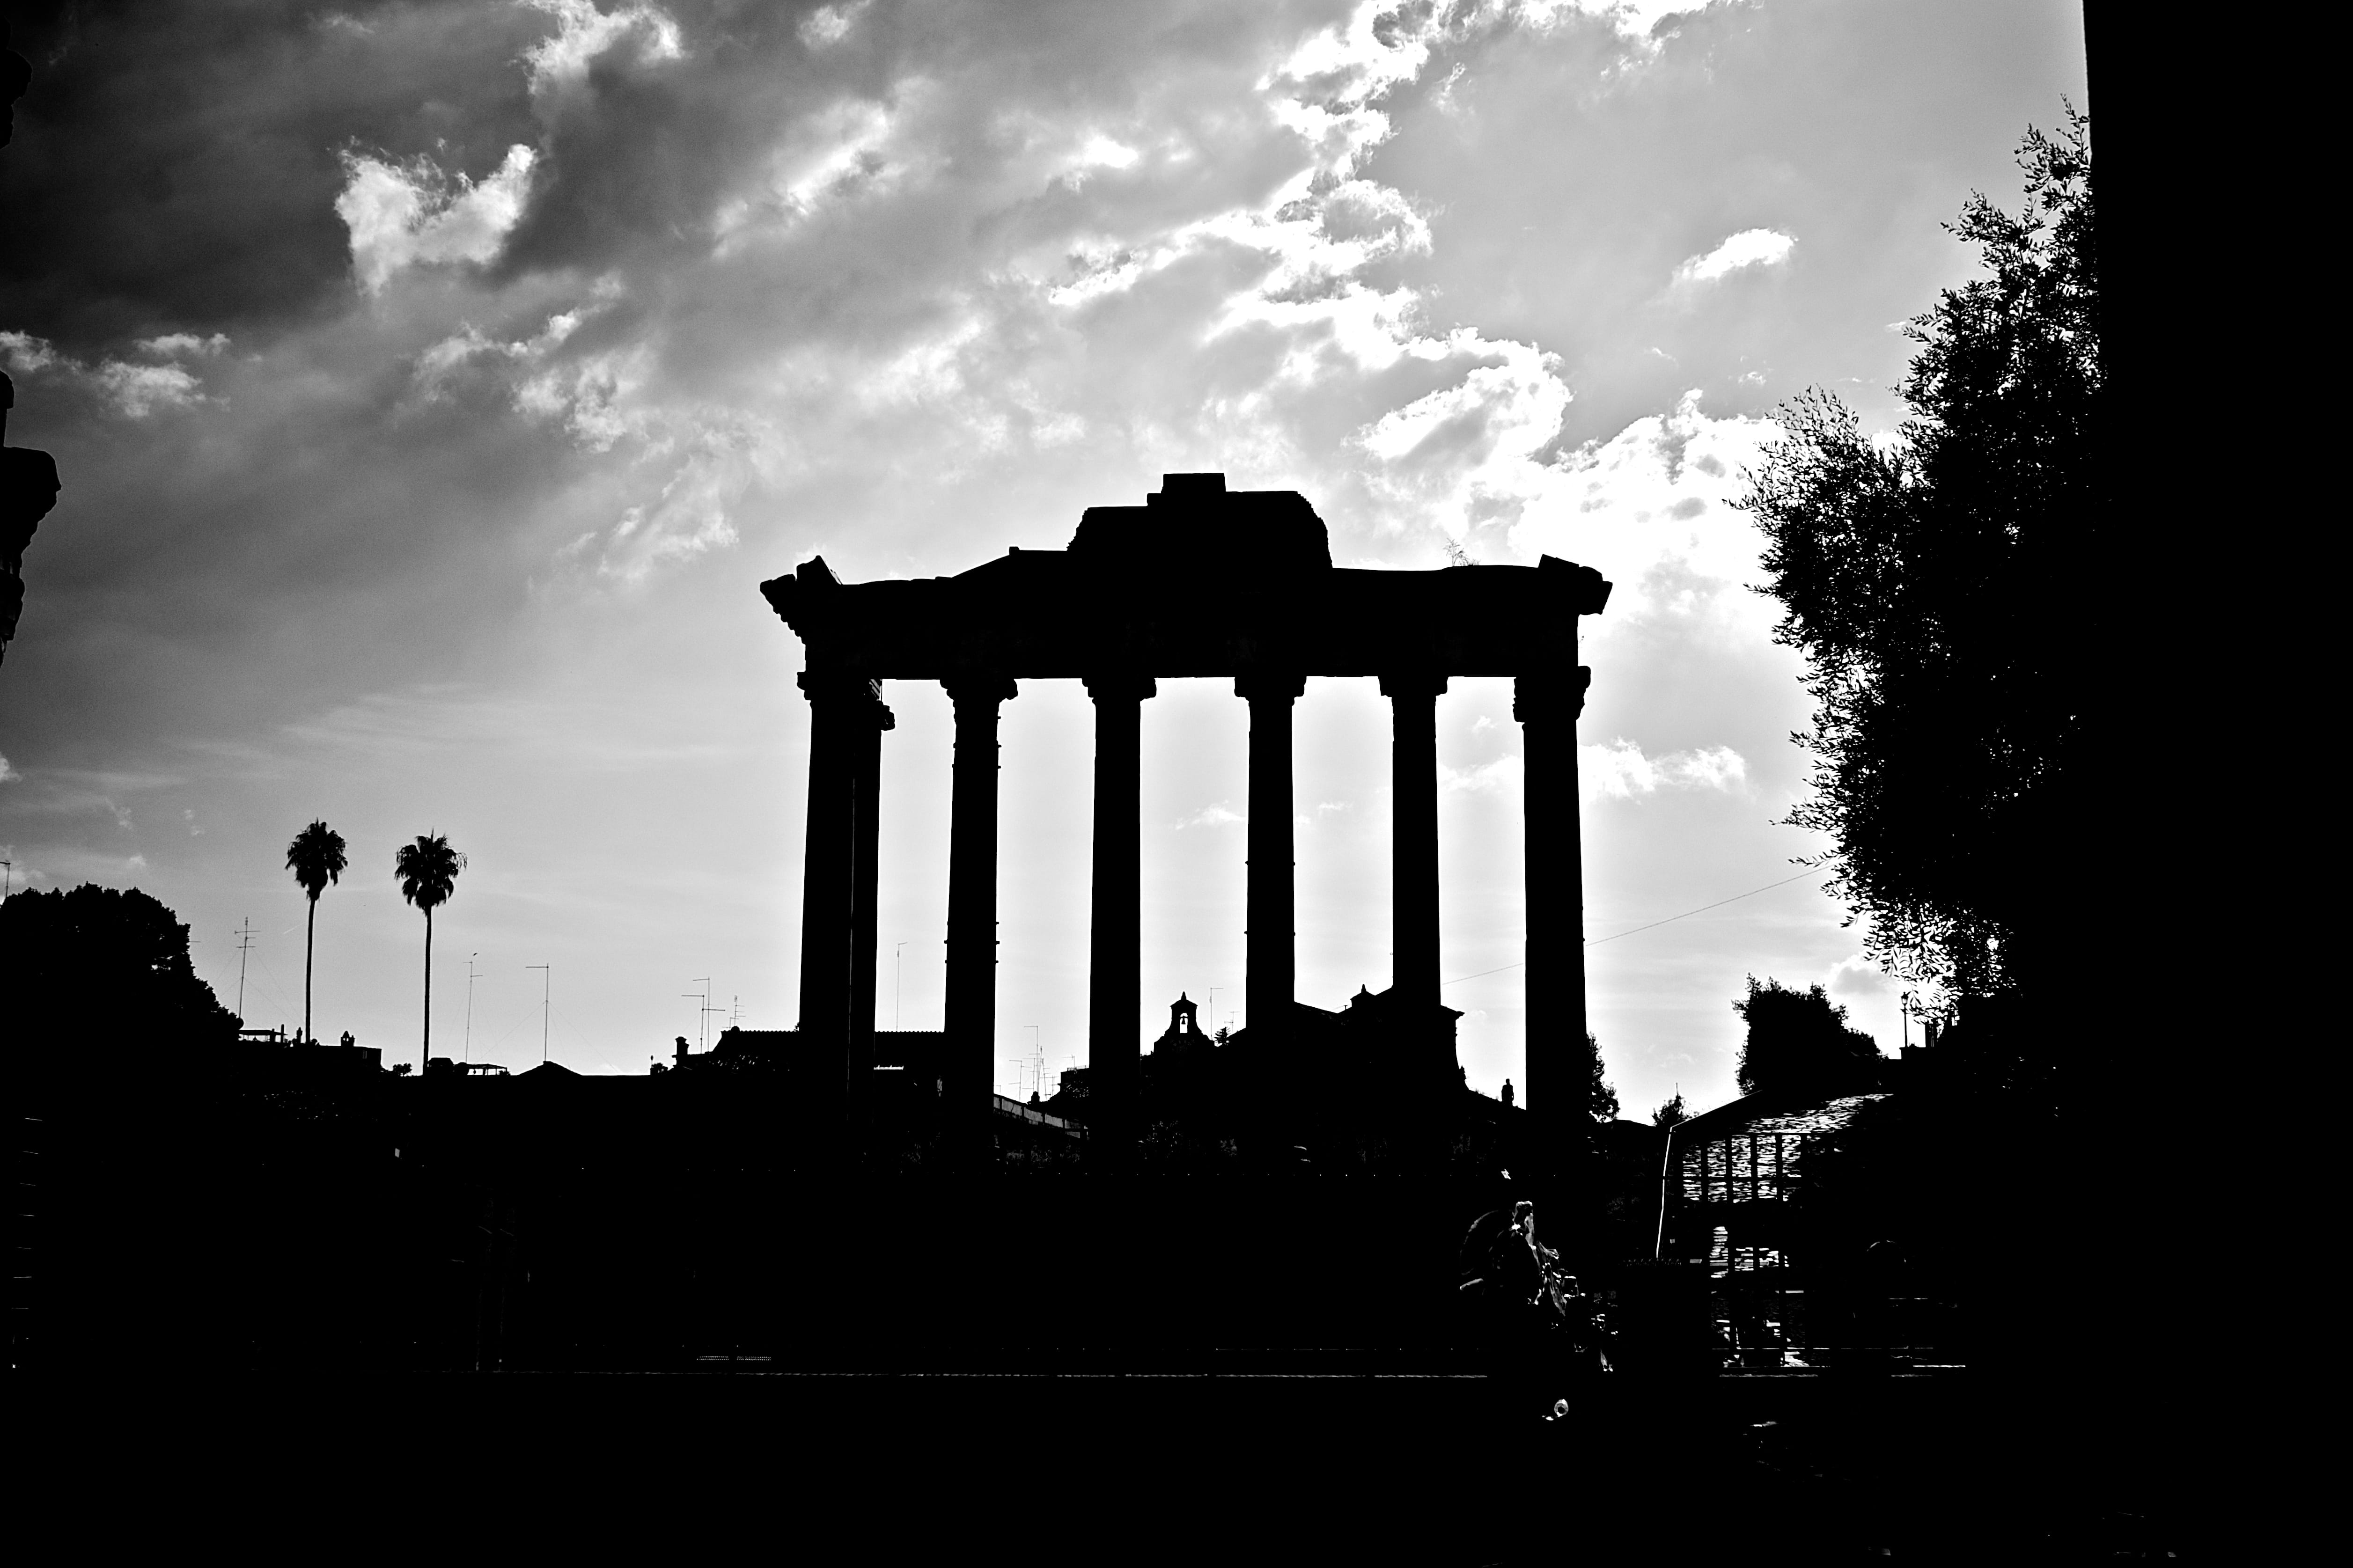
ancient roman architecture, black, column, landmark, black and white, monochrome photography, monochrome, sky, ancient greek temple, architecture, roman temple, ancient history, silhouette, ruins, photography, ancient rome, stock photography, history, cloud, temple, classical architecture, monument, building, arch, historic site, style, place of worship